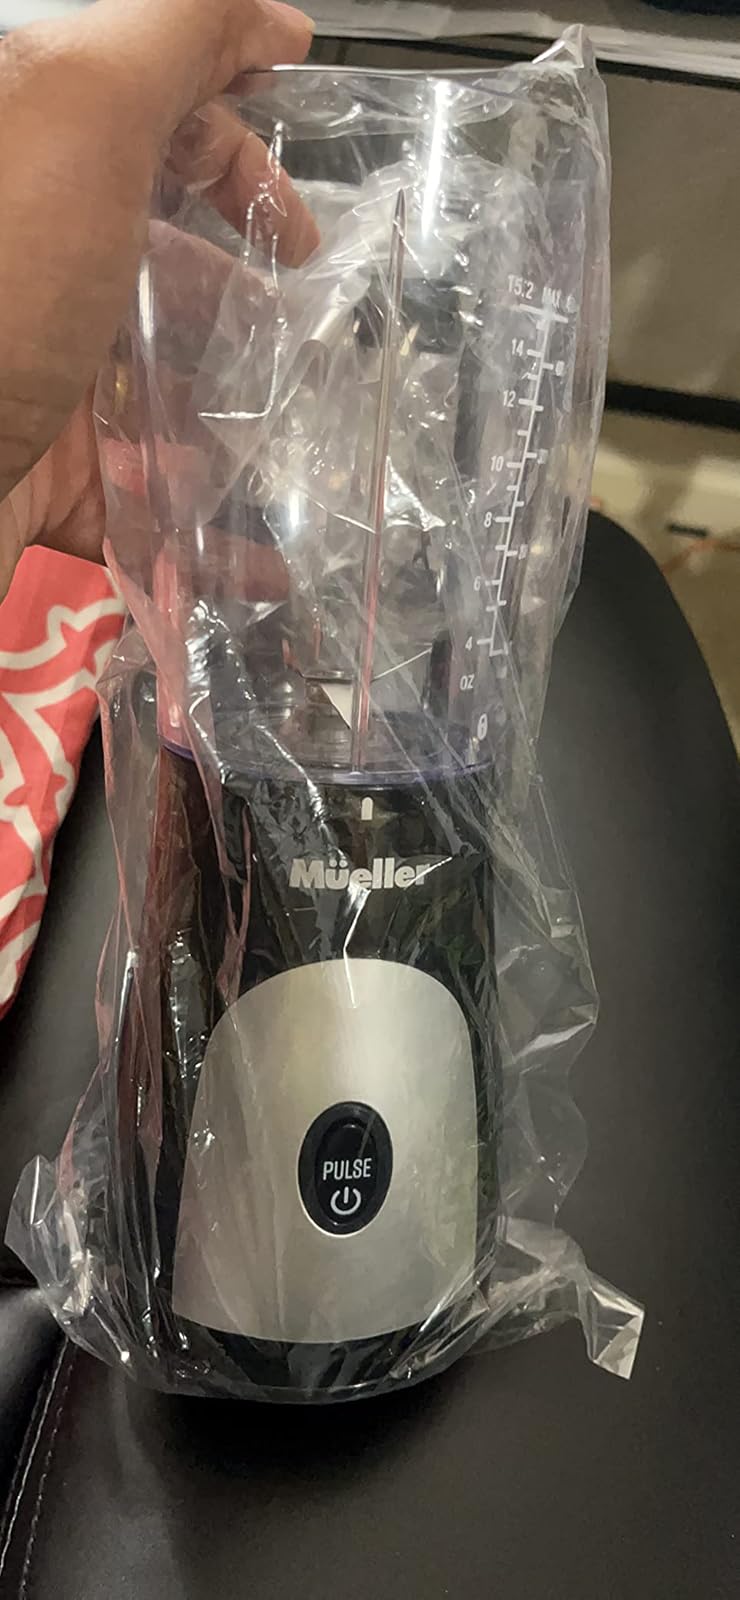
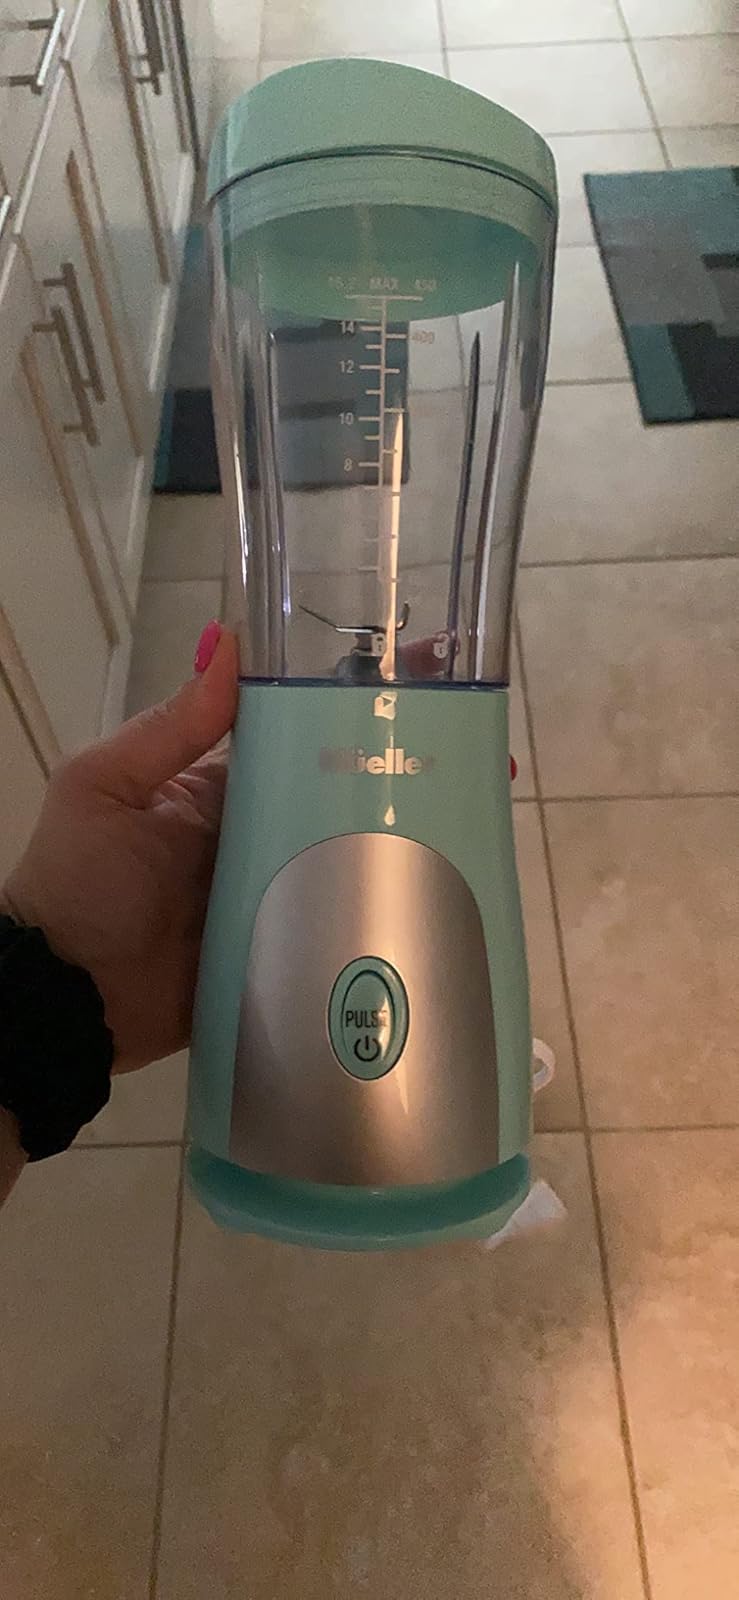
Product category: items_blender
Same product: no